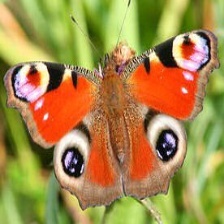
Species: PEACOCK
Butterfly family (ImageNet category): admiral